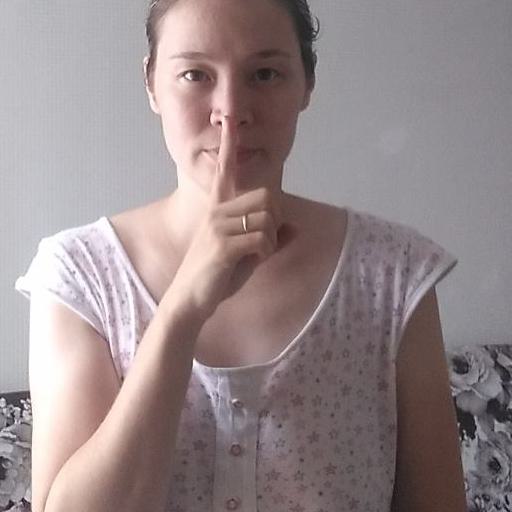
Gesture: mute